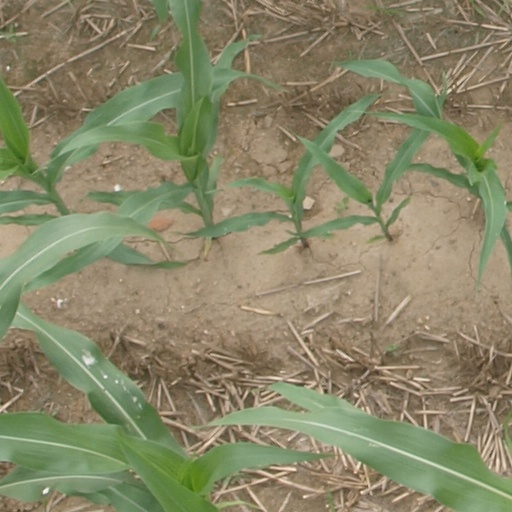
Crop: maize; corn